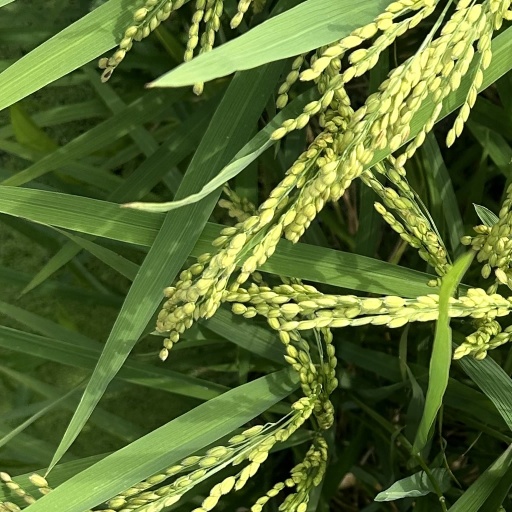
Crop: rice